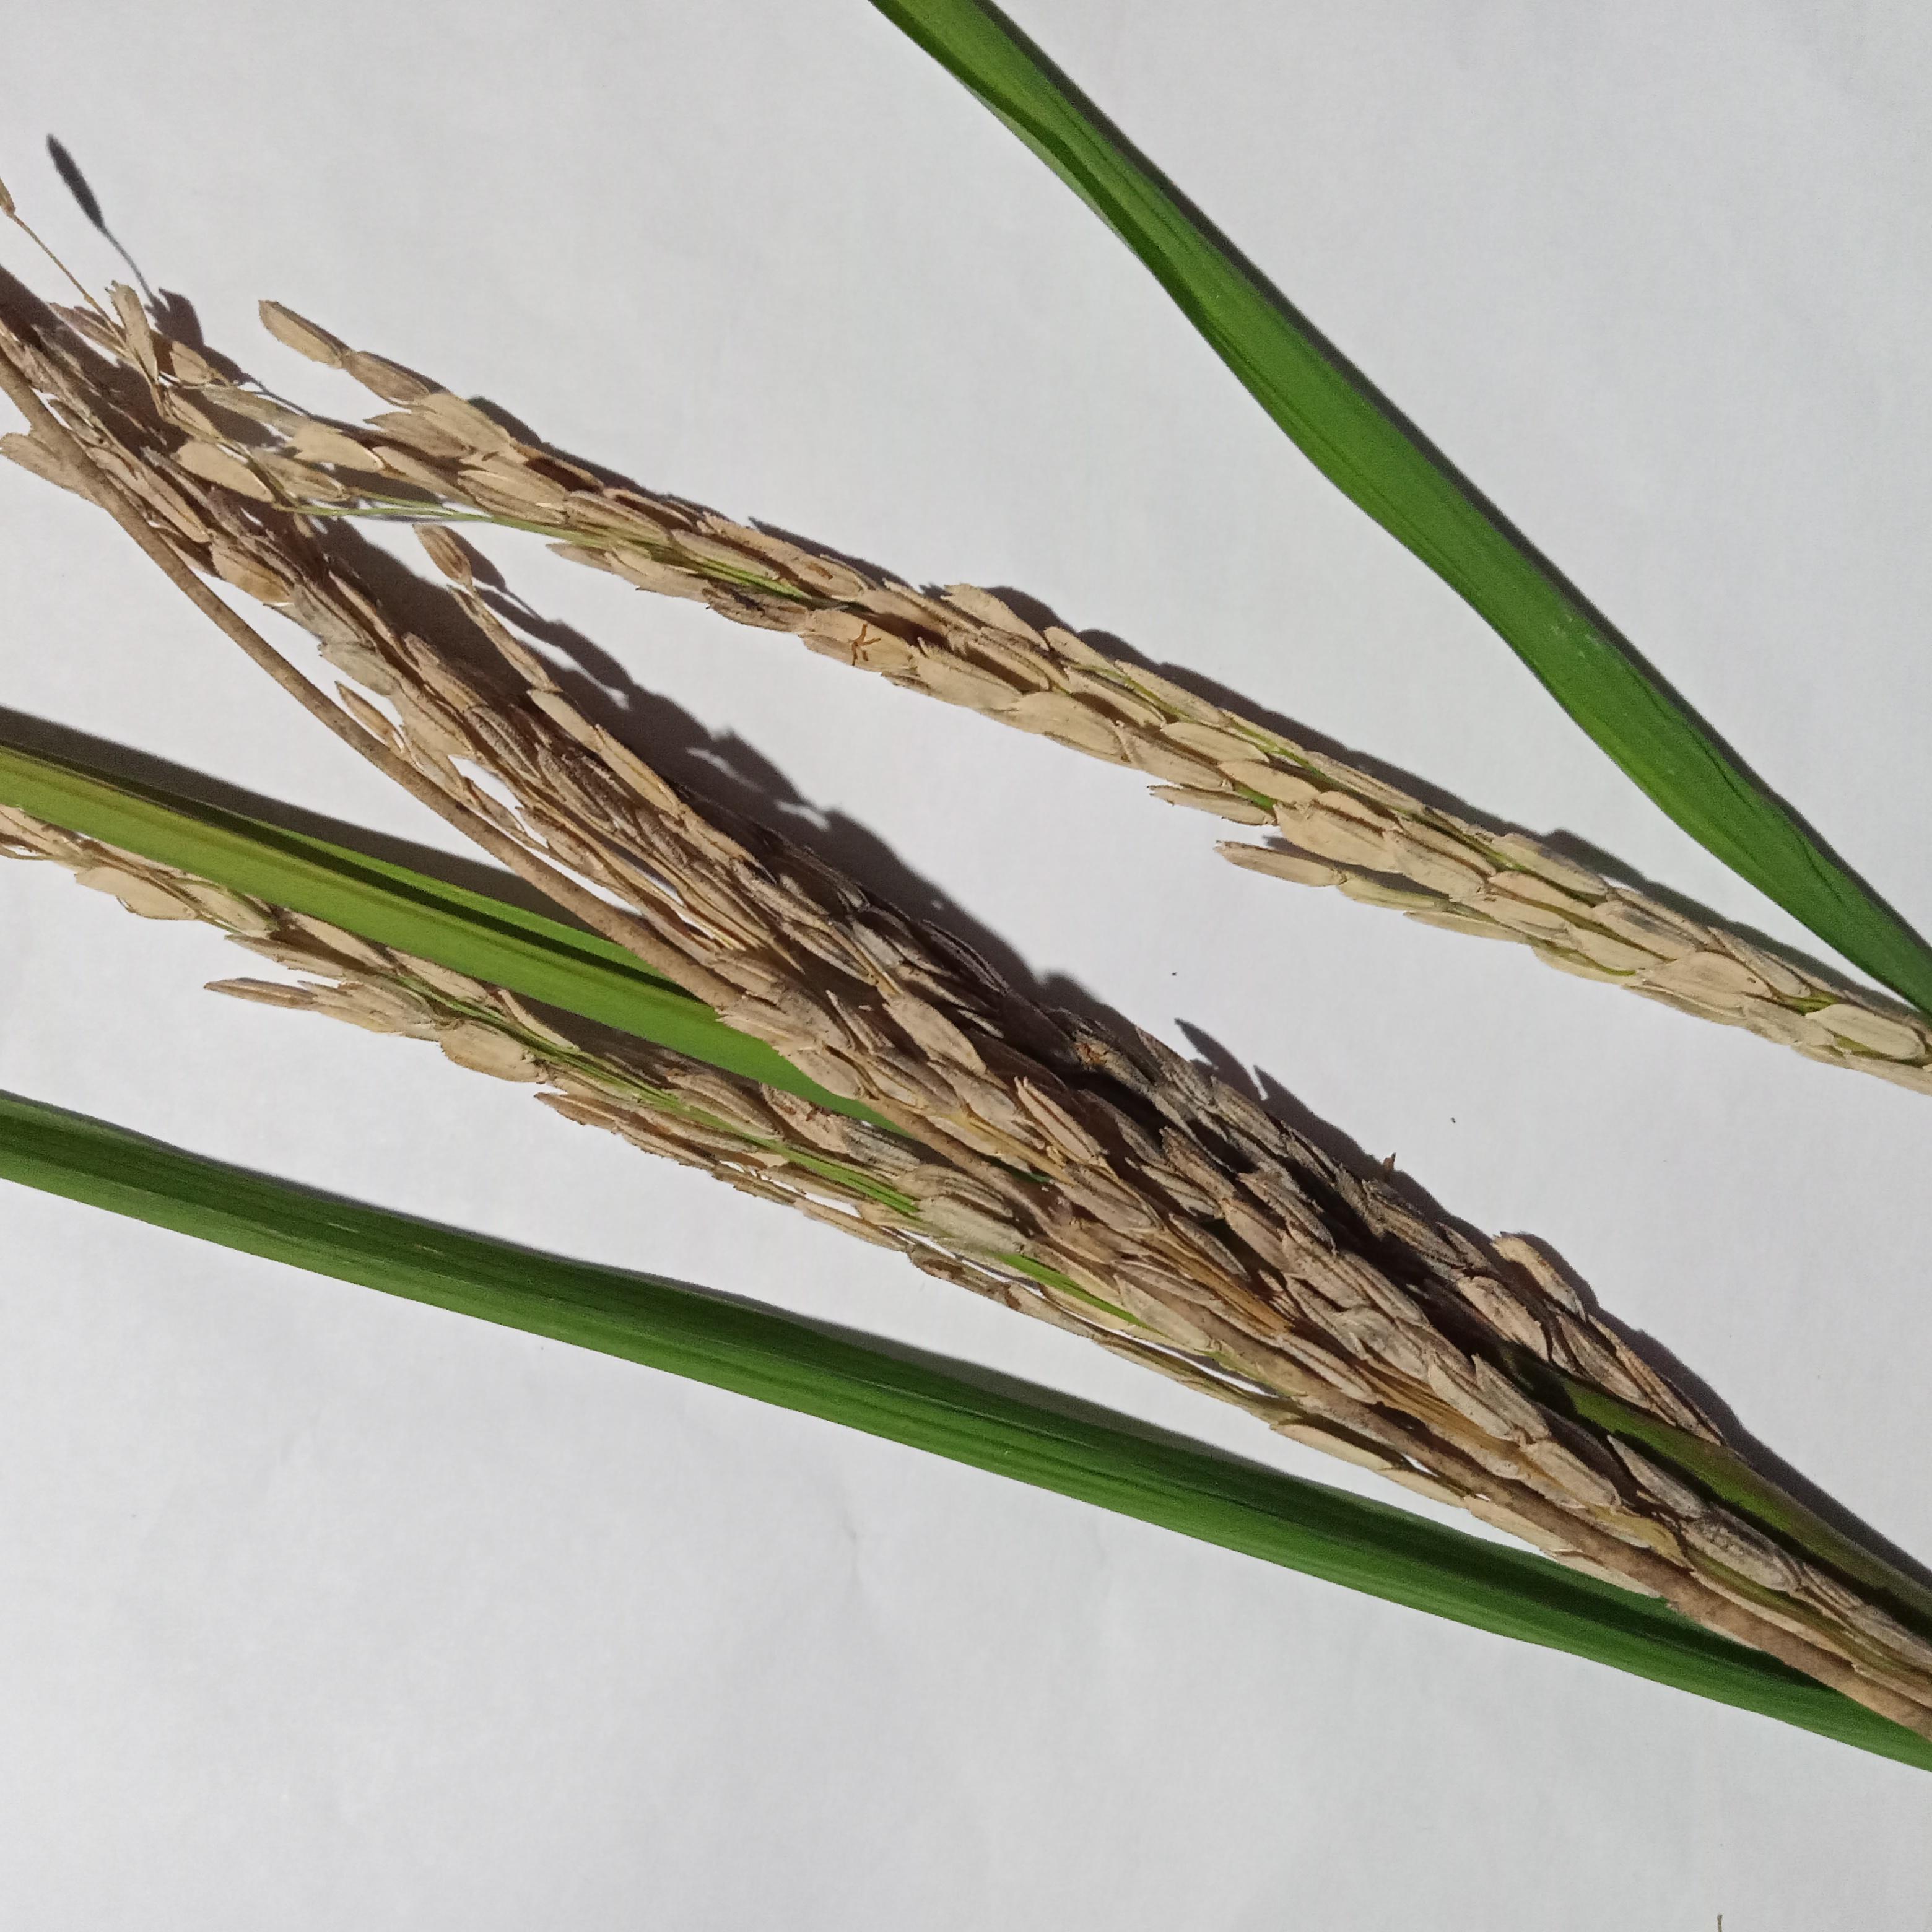
Label: Rice___Neck_Blast